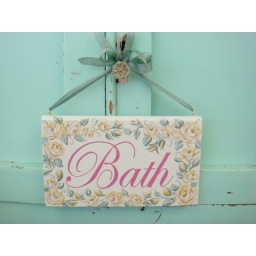
Special order I did, matching the yellow rose shower curtain in her bathroom